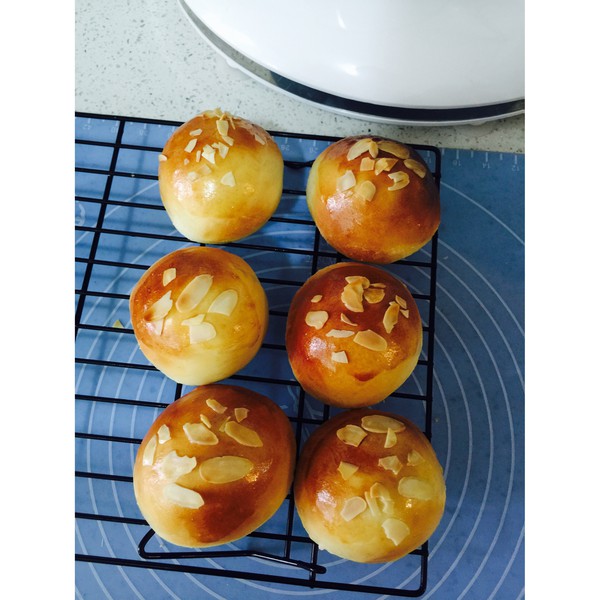
Label: trash